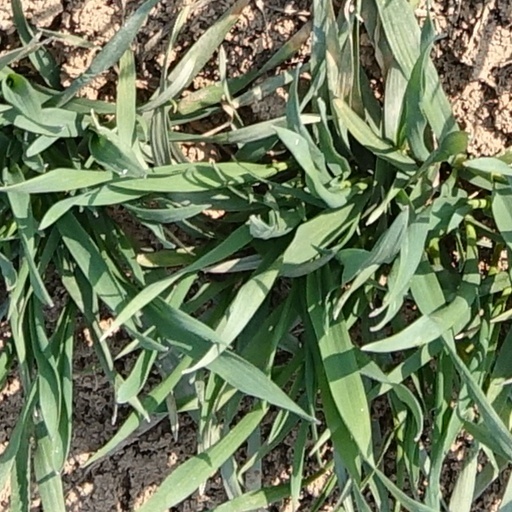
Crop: wheat